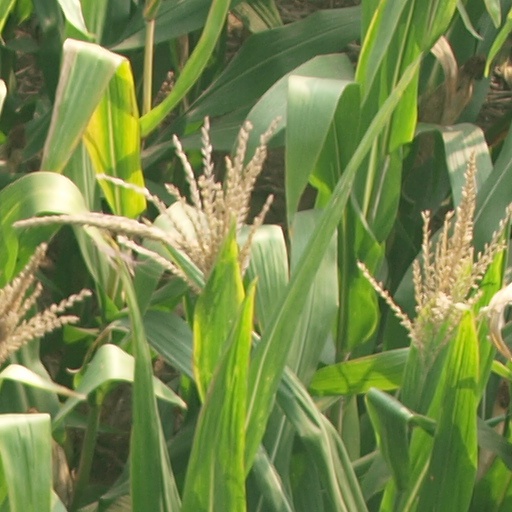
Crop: maize; corn